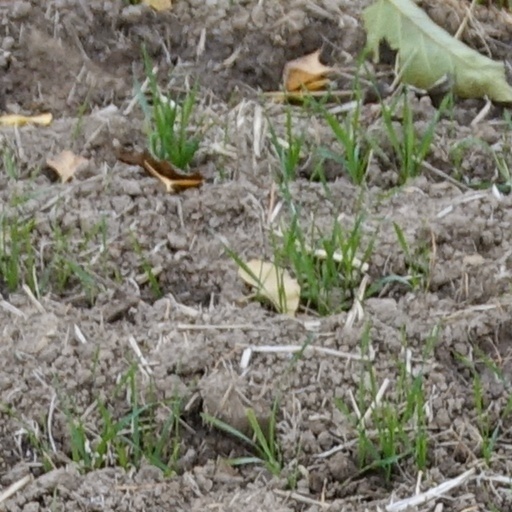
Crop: wheat